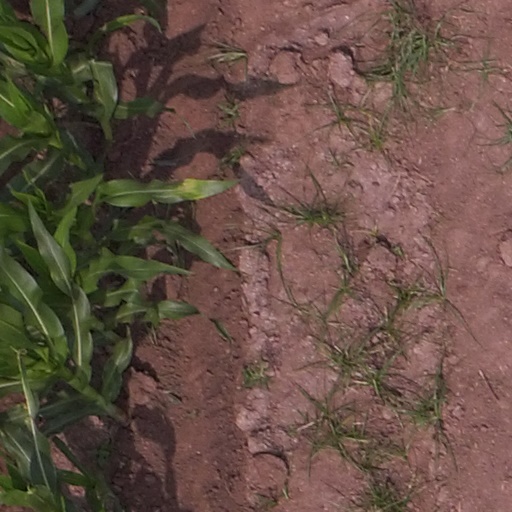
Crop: maize; corn